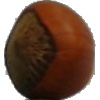
Label: nut_forest